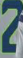
Number: 2